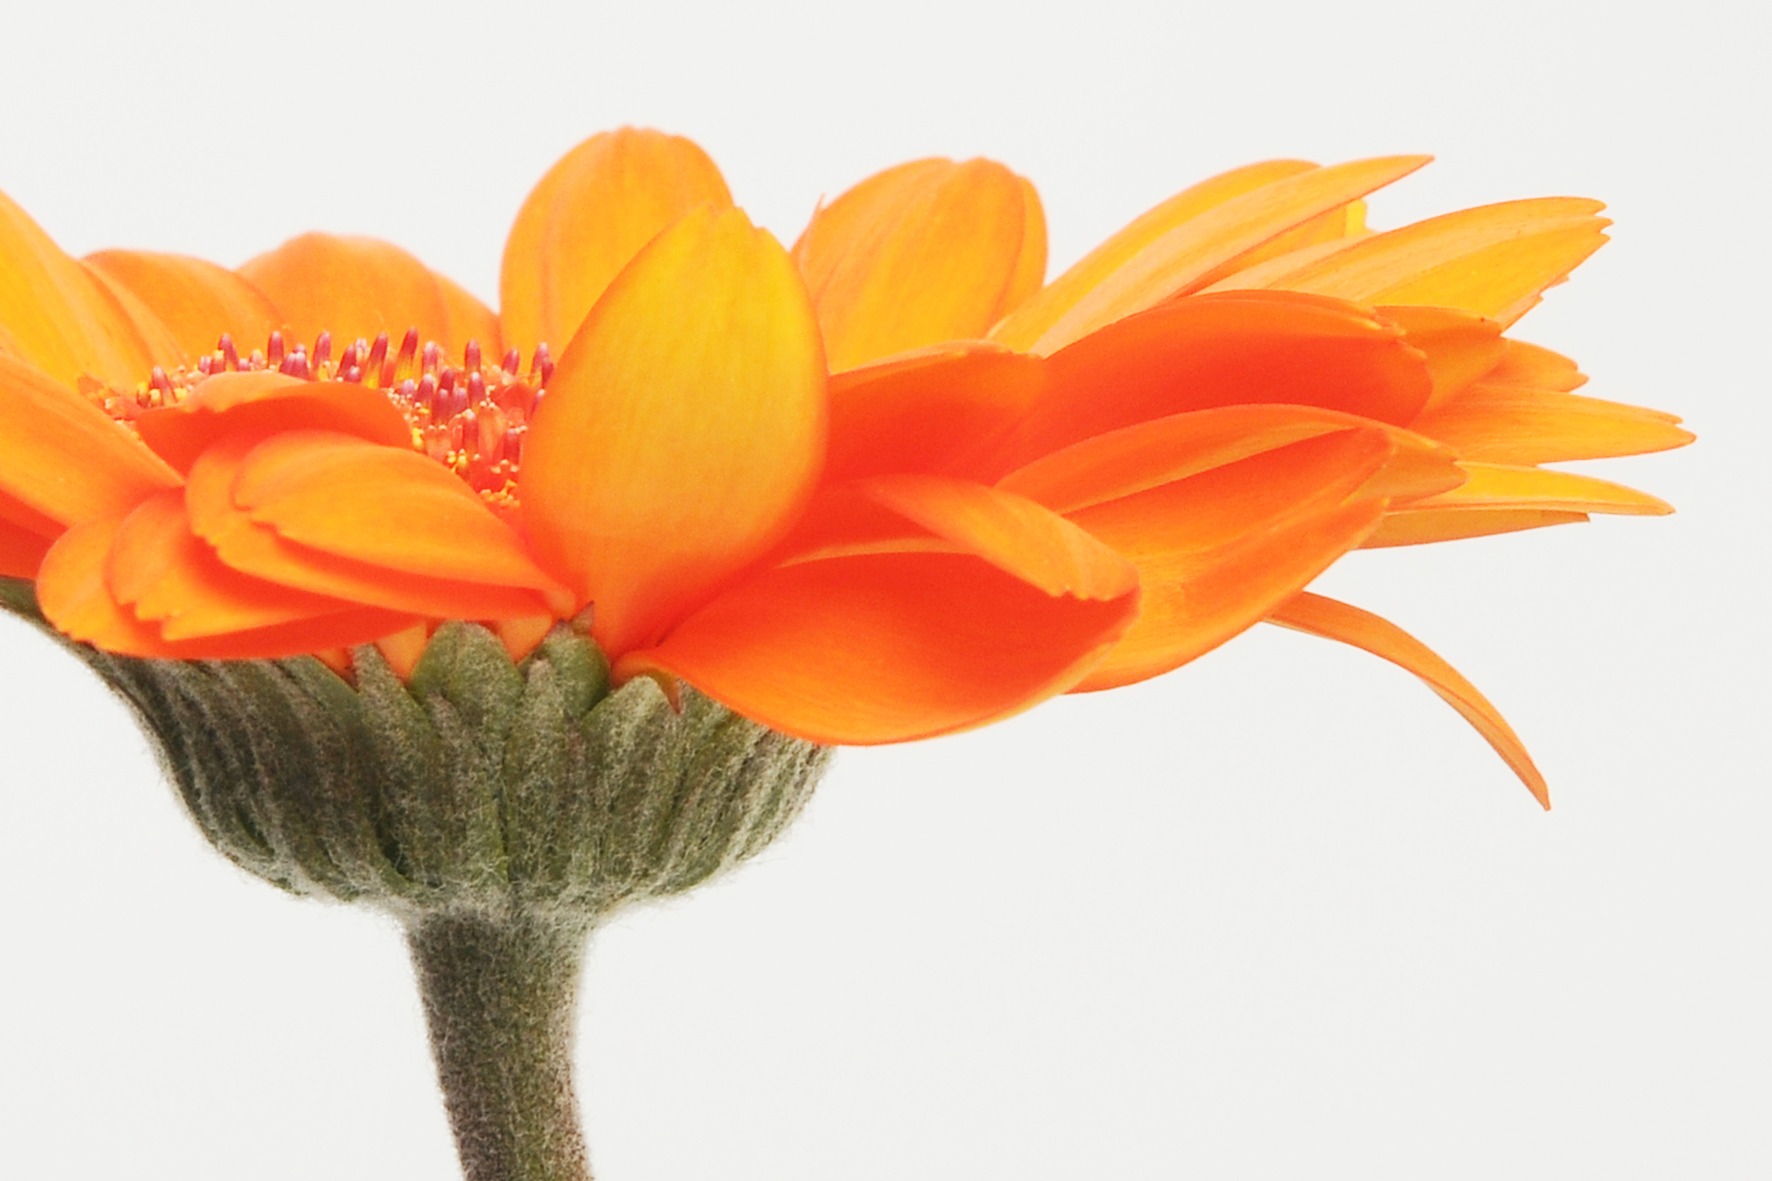
blossom, plant, flower, petal, bloom, orange, spring, romantic, yellow, flora, affection, gerbera, fragrance, valentine's day, flowering plant, daisy family, flower bouquet, cut flowers, land plant, germini